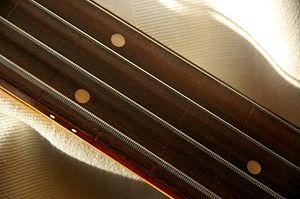
Cordes à filet plat (flatwound) pour basse fretless.
La basse fretless est une basse dont le manche est dépourvu de frettes à l'instar de nombreux instruments à cordes comme le violon, le violoncelle ou la contrebasse. Hormis cette spécificité importante, une basse fretless possède les mêmes caractéristiques et variante qu'une basse frettée.